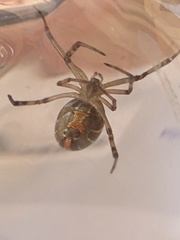
Species: Lactrodectus_hesperus